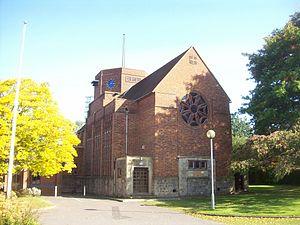
Paddock Wood est une ville et une paroisse civile située dans le comté du Kent. En 2011, sa population était de 8 263 habitants.